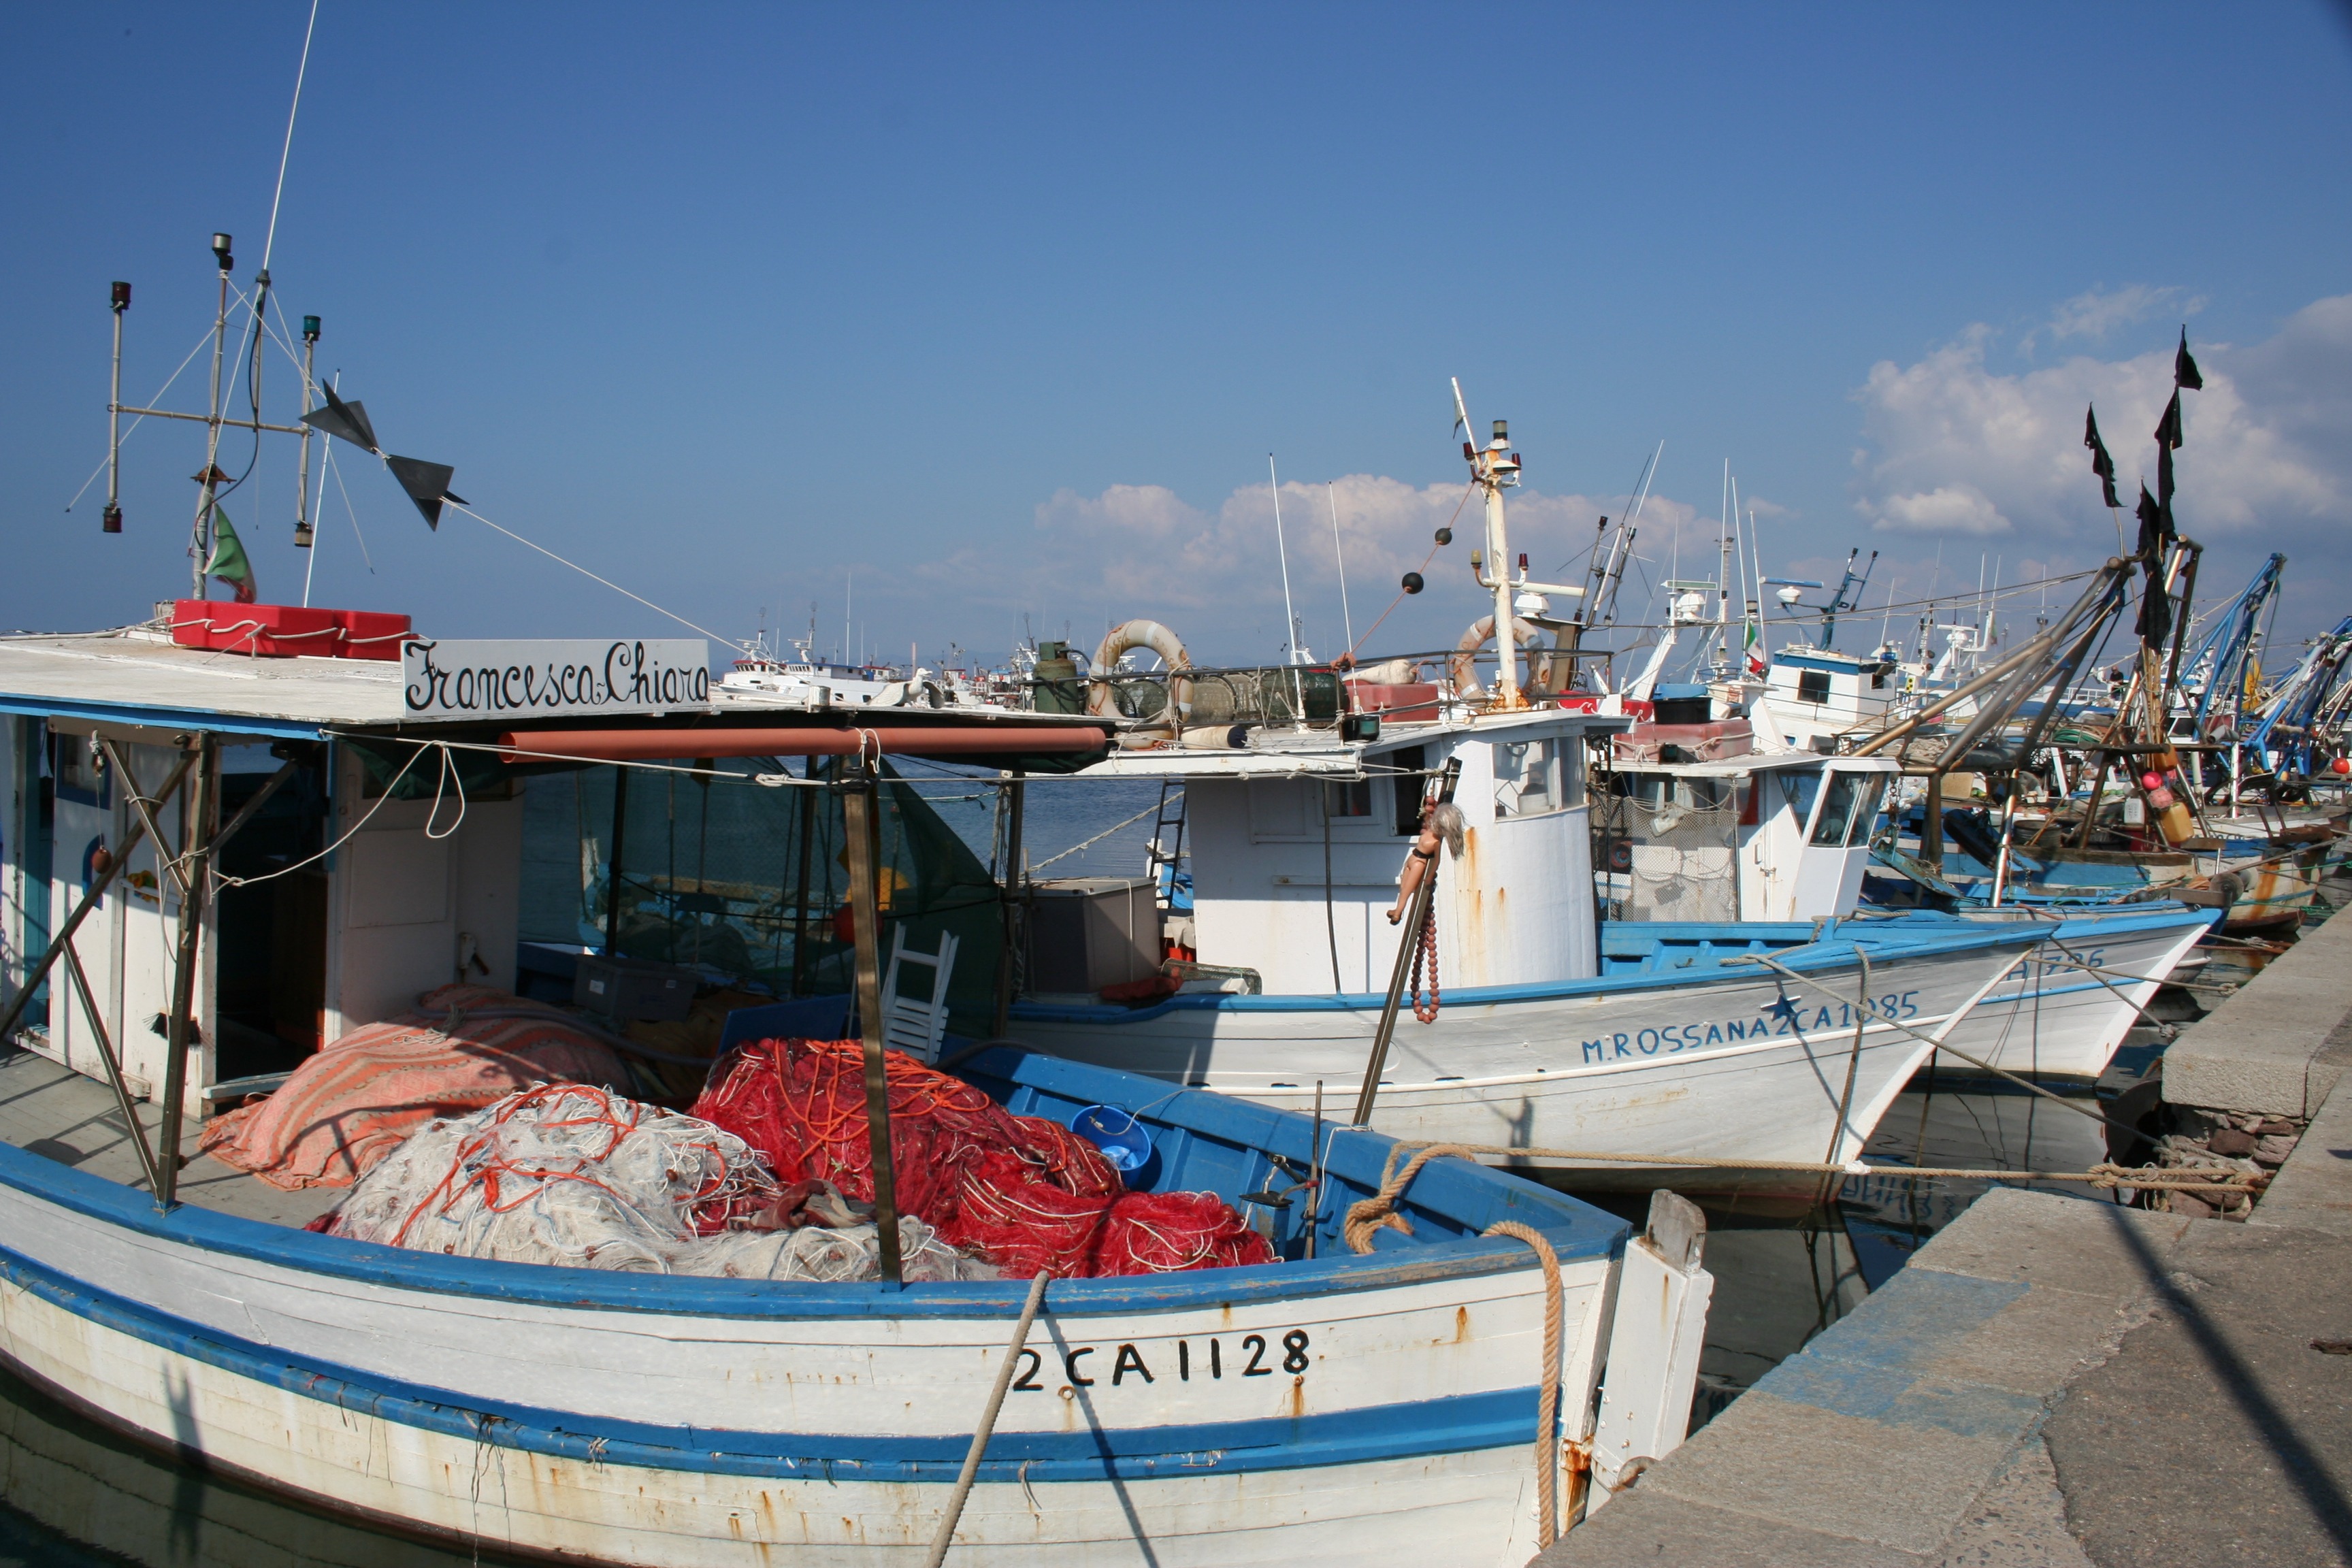
sea, coast, dock, boat, vehicle, mast, harbor, marina, port, boating, boats, watercraft, fishing vessel